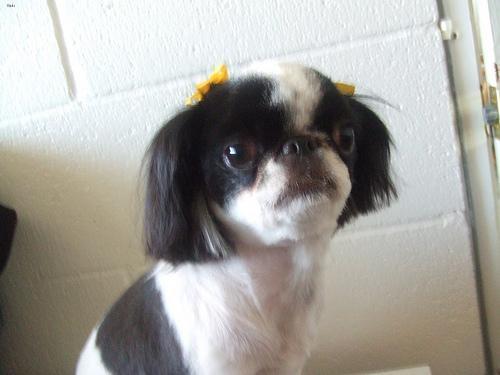
japanese chin